Howard Harpster

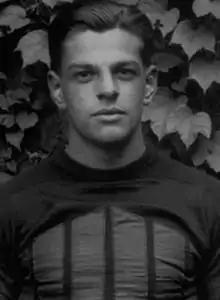

Howard Harpster (May 14, 1907 – April 9, 1980) was an American college football player and coach. He played football as a quarterback at the Carnegie Institute of Technology—now known as Carnegie Mellon University—from 1926 to 1928. He was consensus selection to the 1928 College Football All-America Team. Harpster served as the head football coach at Geneva College in Beaver Falls, Pennsylvania from 1930 to 1932 and at his alma mater, Carnegie Tech, from 1933 to 1936, compiling a career coaching record of 34–25–5. He was inducted into the College Football Hall of Fame as a player in 1956.